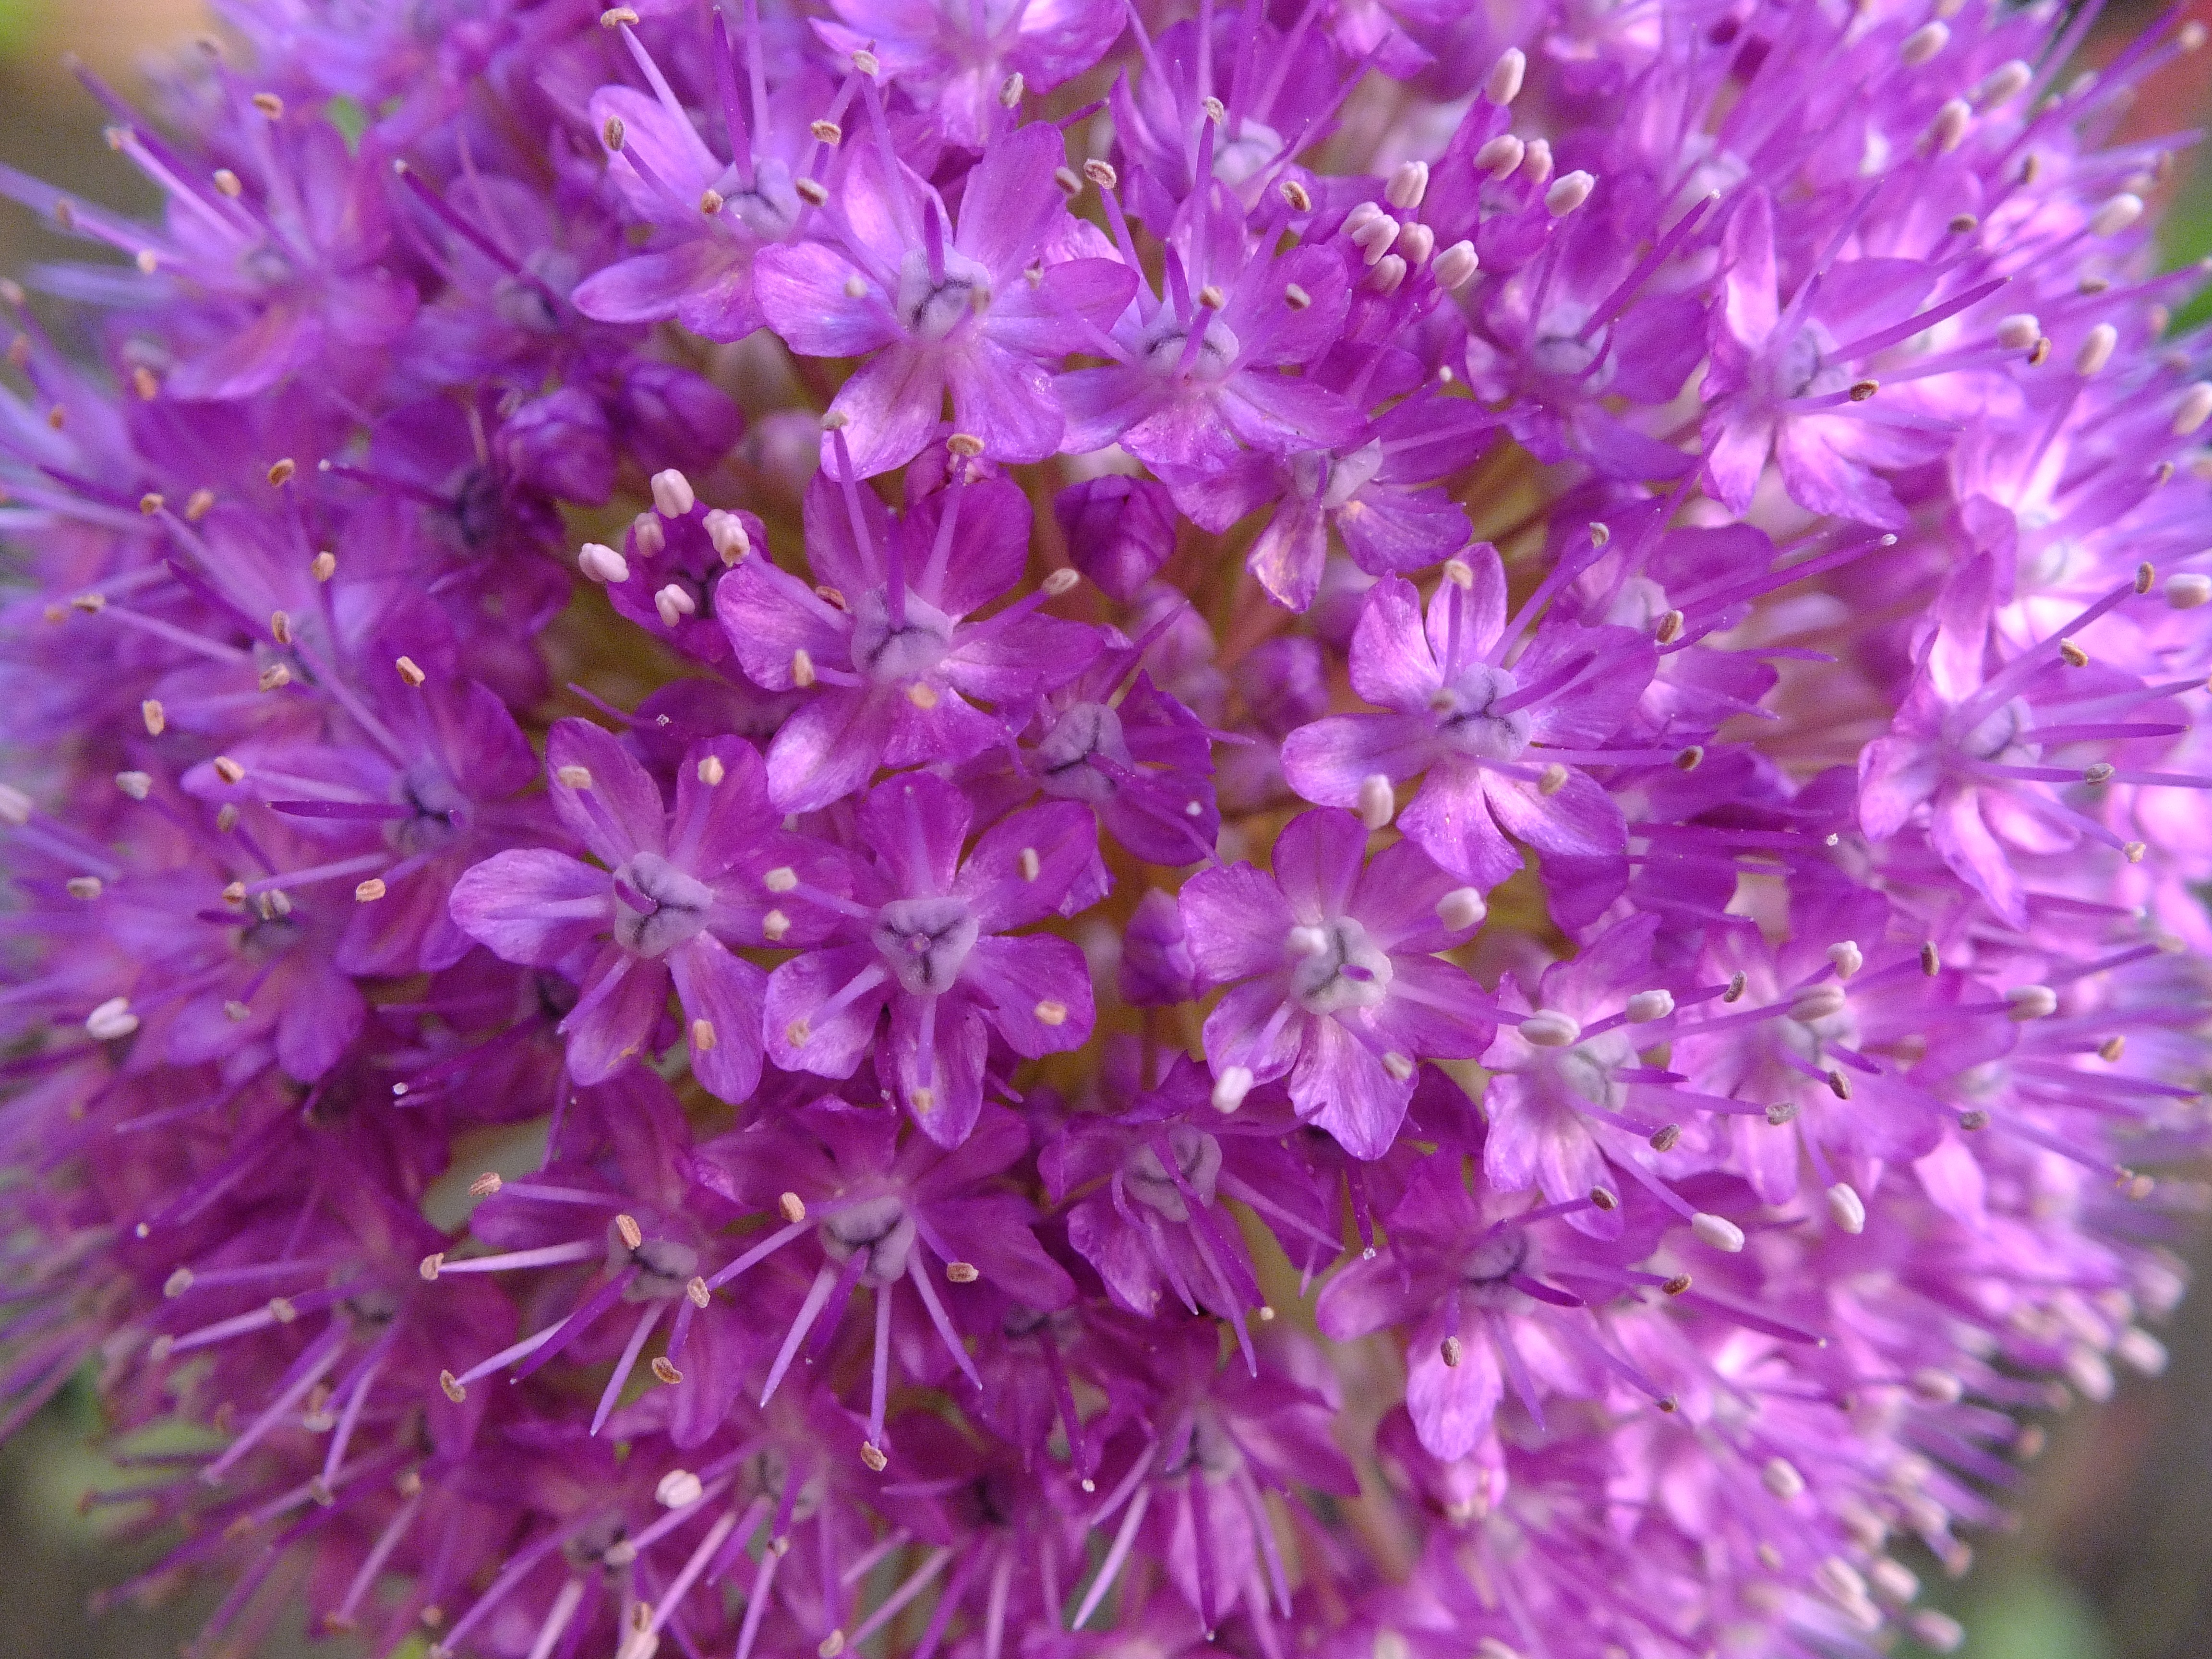
plant, flower, purple, petal, flora, flowering plant, tiny flower, annual plant, land plant, onion genus, g mbvir g